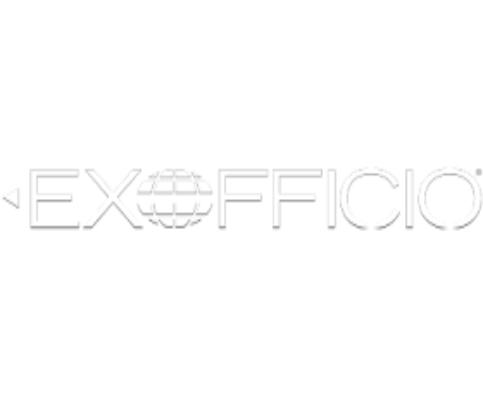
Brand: Exofficio
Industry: Clothes